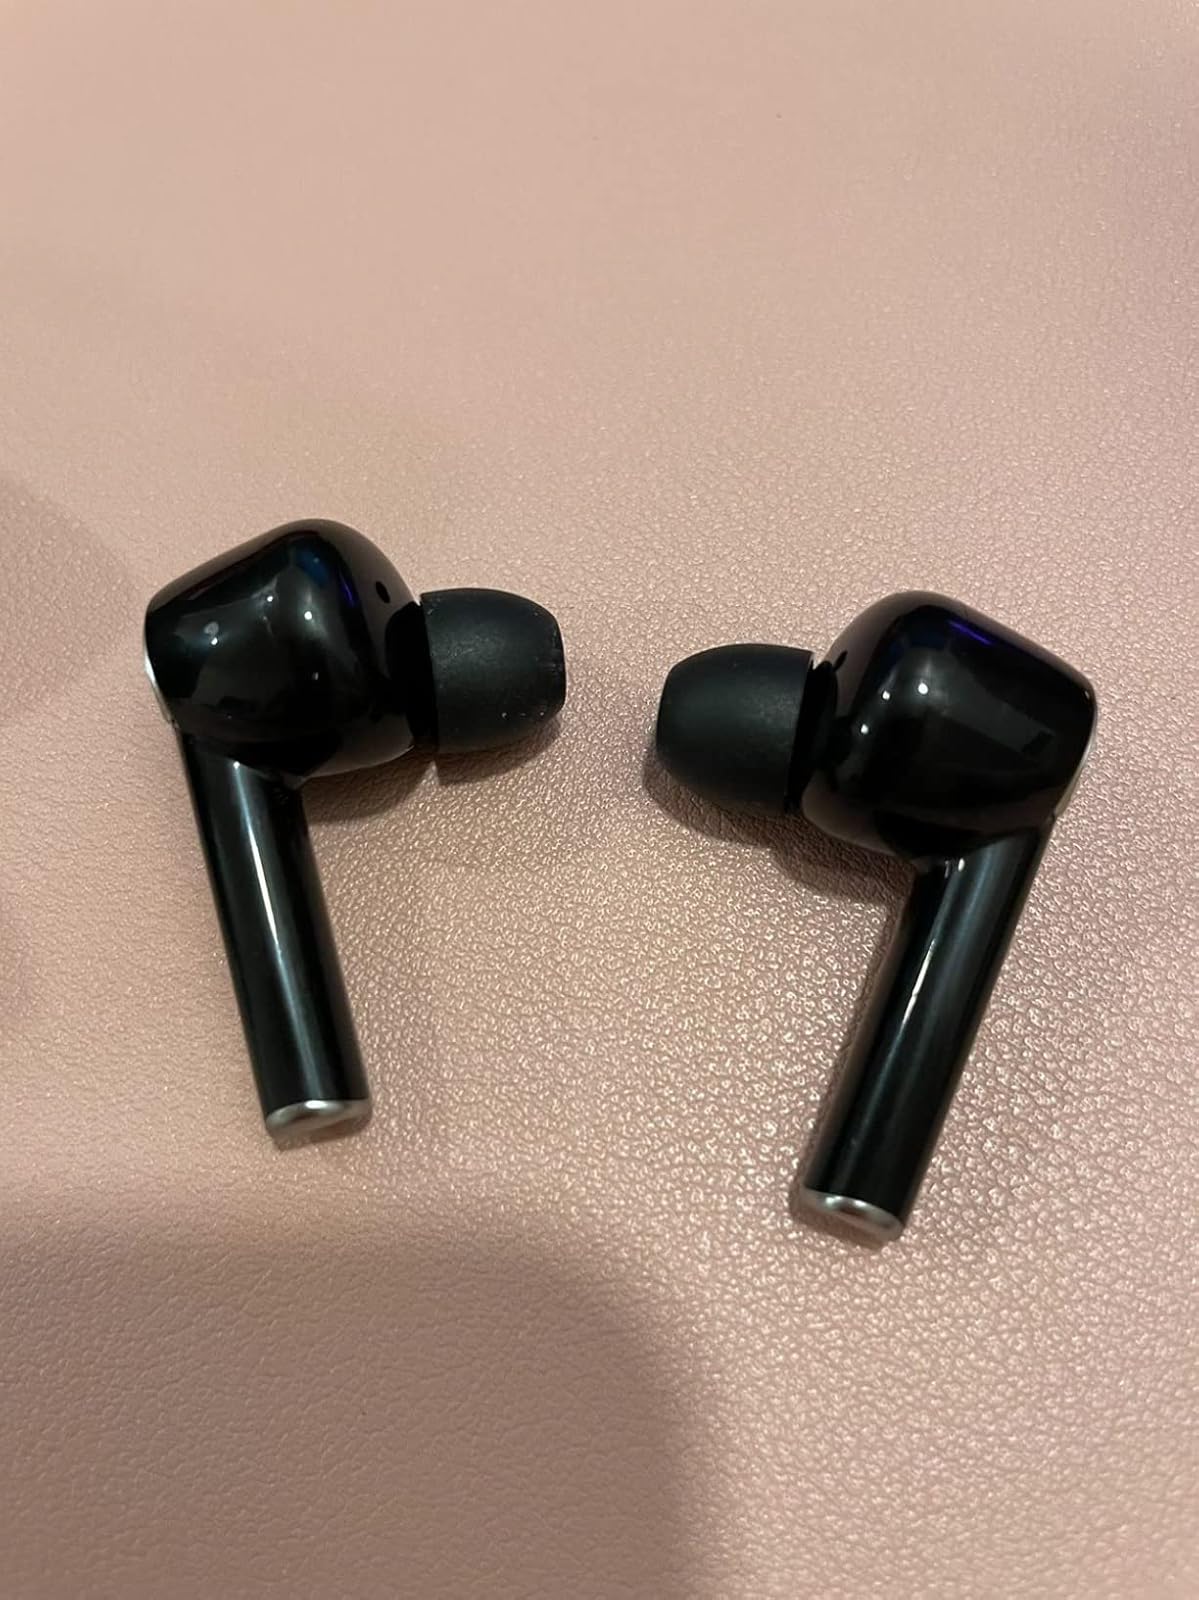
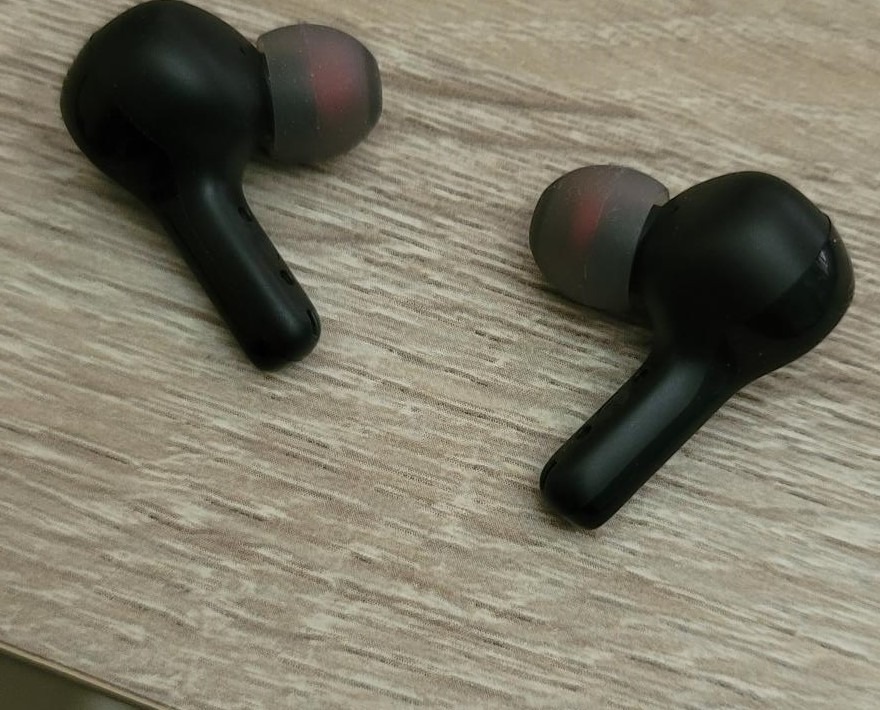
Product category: earbuds
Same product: no